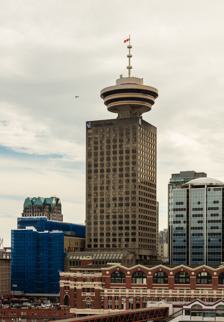
Building: Harbour Centre
Country: Canada
Year built: 1977
Mixed-use skyscraper in Vancouver, British Columbia This article is about the building in Vancouver. For other uses, see Harbor Centre (disambiguation) . Harbour Centre Harbour Centre General information Type Mixed-use : Observation, office, commercial, restaurant Architectural style Brutalist / Modernist Opening 1977 Height Architectural 147 m (482 ft) ( CTBUH ) Technical details Floor count 40 Design and construction Architect(s) WZMH Architects Website harbourcentre .com Harbour Centre is a skyscraper in the central business district of Downtown Vancouver , British Columbia , Canada which opened in 1977. The "Lookout" tower atop the office building makes it one of the tallest structures in Vancouver and a prominent landmark on the city's skyline. With its 360-degree viewing deck, it also serves as a tourist attraction with the Top of Vancouver Revolving Restaurant , offering a physically unobstructed view of the city. Harbour Centre is located at 555 West Hastings Street in Downtown Vancouver . It is steps away from Waterfront Station , a major multi-modal transit hub which serves as the Downtown Vancouver terminal for various TransLink operations including SeaBus , West Coast Express , SkyTrain , Canada Line and buses. Simon Fraser University operates its downtown Harbour Centre campus in the adjoining Spencer building and houses the Center for Dialogue and Canadas World. Vancouver Coast Guard Radio operated until 2015 from Harbour Centre, providing distress watch and vessel traffic services to the North Arm Fraser River, Burrard Inlet, Indian Arm, English Bay and Howe Sound. History The downtown Simpsons-Sears department store was located here before it closed in 1987. During the dot-com boom of the 1990s, it served as the headquarters for several tech firms, including Stormix Technologies, NetNation and others. Official Height Discrepancies Designed by WZMH Architects , the building is listed as being 28 stories tall, though the tower/observation deck/ revolving restaurant extends above the 28 office floors (claimed to be on the 33rd and 35th floors). There is some disagreement as to the building's height. According to the Vancouver Lookout's website the observation deck is 168 m (551 ft) above the 'street level'. The CTBUH however lists the buildings architectural height as actually being 147 m (482 ft). Furthermore, Skyscraperpage lists the buildings height to the roof as being only 139.6 m (458 ft). This is stated to be the height from the Hastings Street entrance while the height from the back entrance on Cordova Street is 146 m (479 ft). It also lists the buildings pinnacle height to the tip of the antenna as being 177.1 m (581 ft). The building was British Columbia's tallest measured by pinnacle height until the construction of Living Shangri-La in 2009. Tourist attraction The Vancouver Lookout tourist attraction, located atop the Harbour Centre business building, was officially opened on August 13, 1977 by Neil Armstrong , whose footprint was imprinted onto cement and was on display on the viewing/observation deck until disappearing during renovations. Glass elevators whisk visitors 168 meters (553 feet) skyward from street level to the Observation Deck in 40 seconds. In television and film In Beyond Belief: Fact or Fiction? , a group of young teenage girls ride the famous glass elevator to the top to dine at the fictional "Above the Clouds" restaurant and the elevator breaks down. (S04E13 - "Above the Clouds").  Harbour Centre can also be seen in the Arrow episode "Dark Waters".  The Harbour Centre is visible in the background along with the rest of the downtown Vancouver skyline at the beginning of The X-Files episode " 2Shy ". This building was also filmed in some episodes from the original MacGyver TV series in and around Vancouver. This building also had some shots from the TV series Danger Bay . There were also some shots from the Schwarzenegger film The 6th Day and the film Blade: Trinity . In The NeverEnding Story , the building is seen in the closing scene, when Bastian is flying with Falkor , to get some revenge over the kids. Gallery Detail of the Vancouver Lookout. Vancouver Lookout Lobby Vancouver Lookout See also List of tallest buildings in Vancouver Lighthouse of Alexandria , a possible influence on design. References